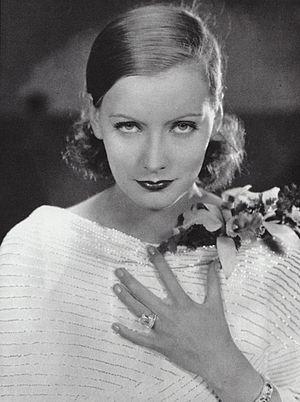
Terre de volupté est un film américain réalisé par Sidney Franklin, sorti en 1929.